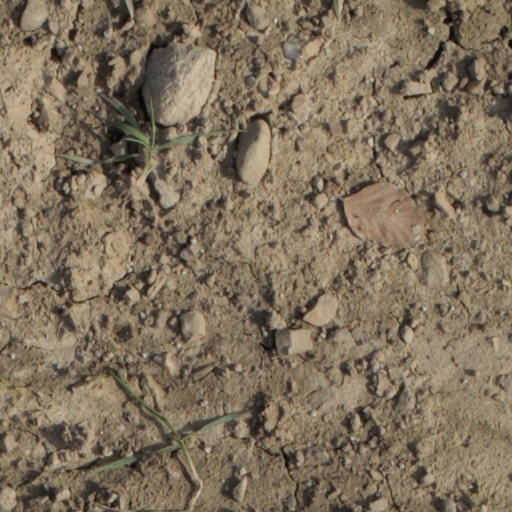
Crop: wheat